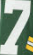
Number: 7